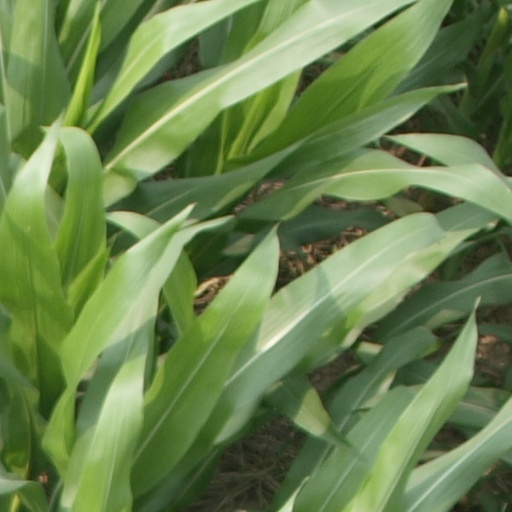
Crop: maize; corn